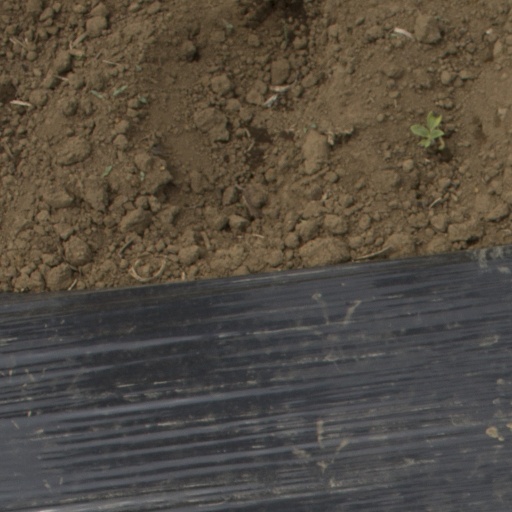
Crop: Jerusalem artichoke